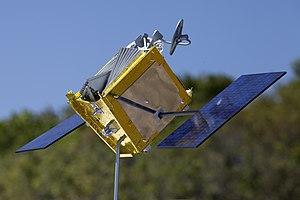
OneWeb est un projet de constellation d'environ 600 satellites de télécommunications circulant sur une orbite basse pour fournir aux particuliers un accès à Internet à haut débit dans les régions non desservies par des liaisons terrestres à partir de 2022. Jusque-là, les constellations de satellites comprenaient quelques dizaines de satellites. OneWeb est le premier des nombreux projets de méga-constellations à être partiellement déployé. Ce projet est développé par la société américaine OneWeb, créée dans cet objectif et basée à Arlington en Virginie. Il est dirigé par l’américain Greg Wyler créateur de la constellation de satellites O3b Networks.